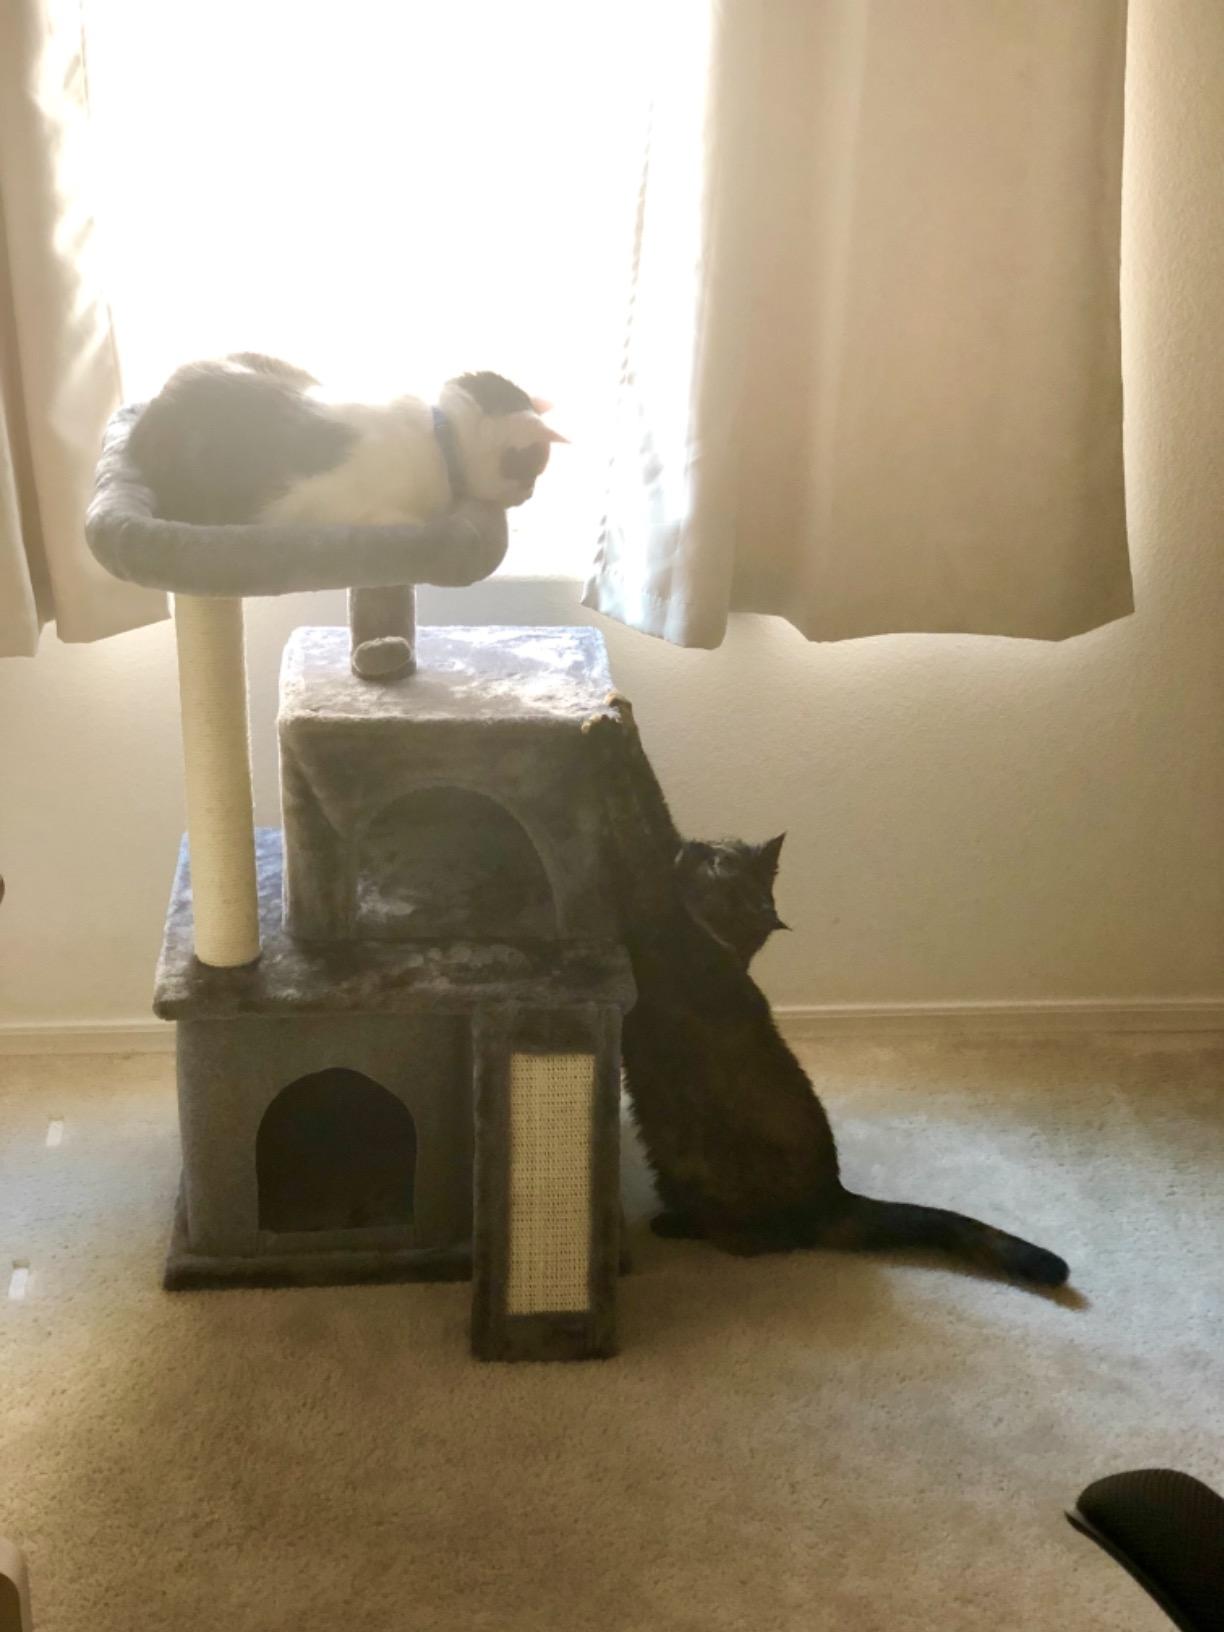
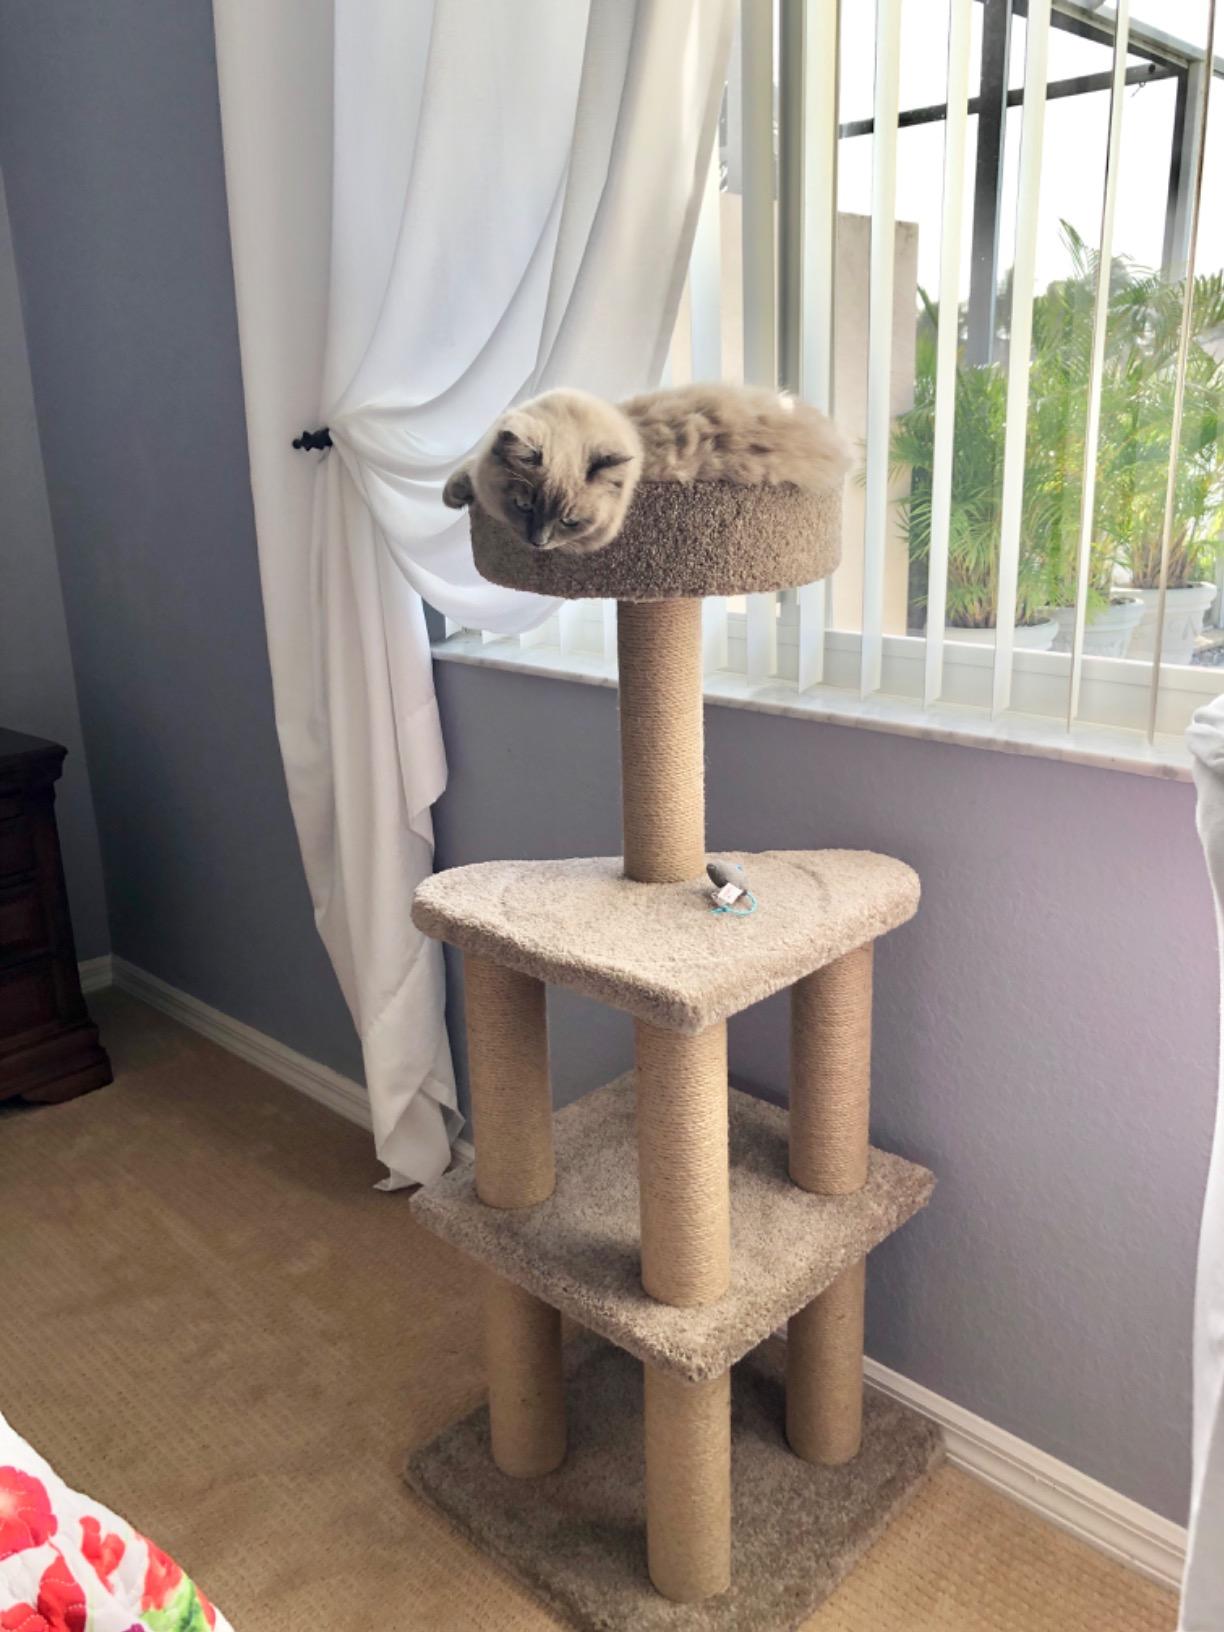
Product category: items_cat tree
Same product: no